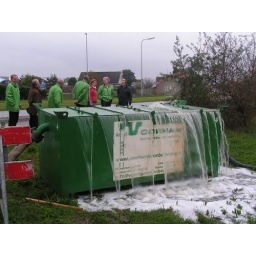
Wandeling naar de bouwlocatie van het nieuwe boezemgemaal Vlotwatering, tja, het ging over water tijdens dit kernbezoek...